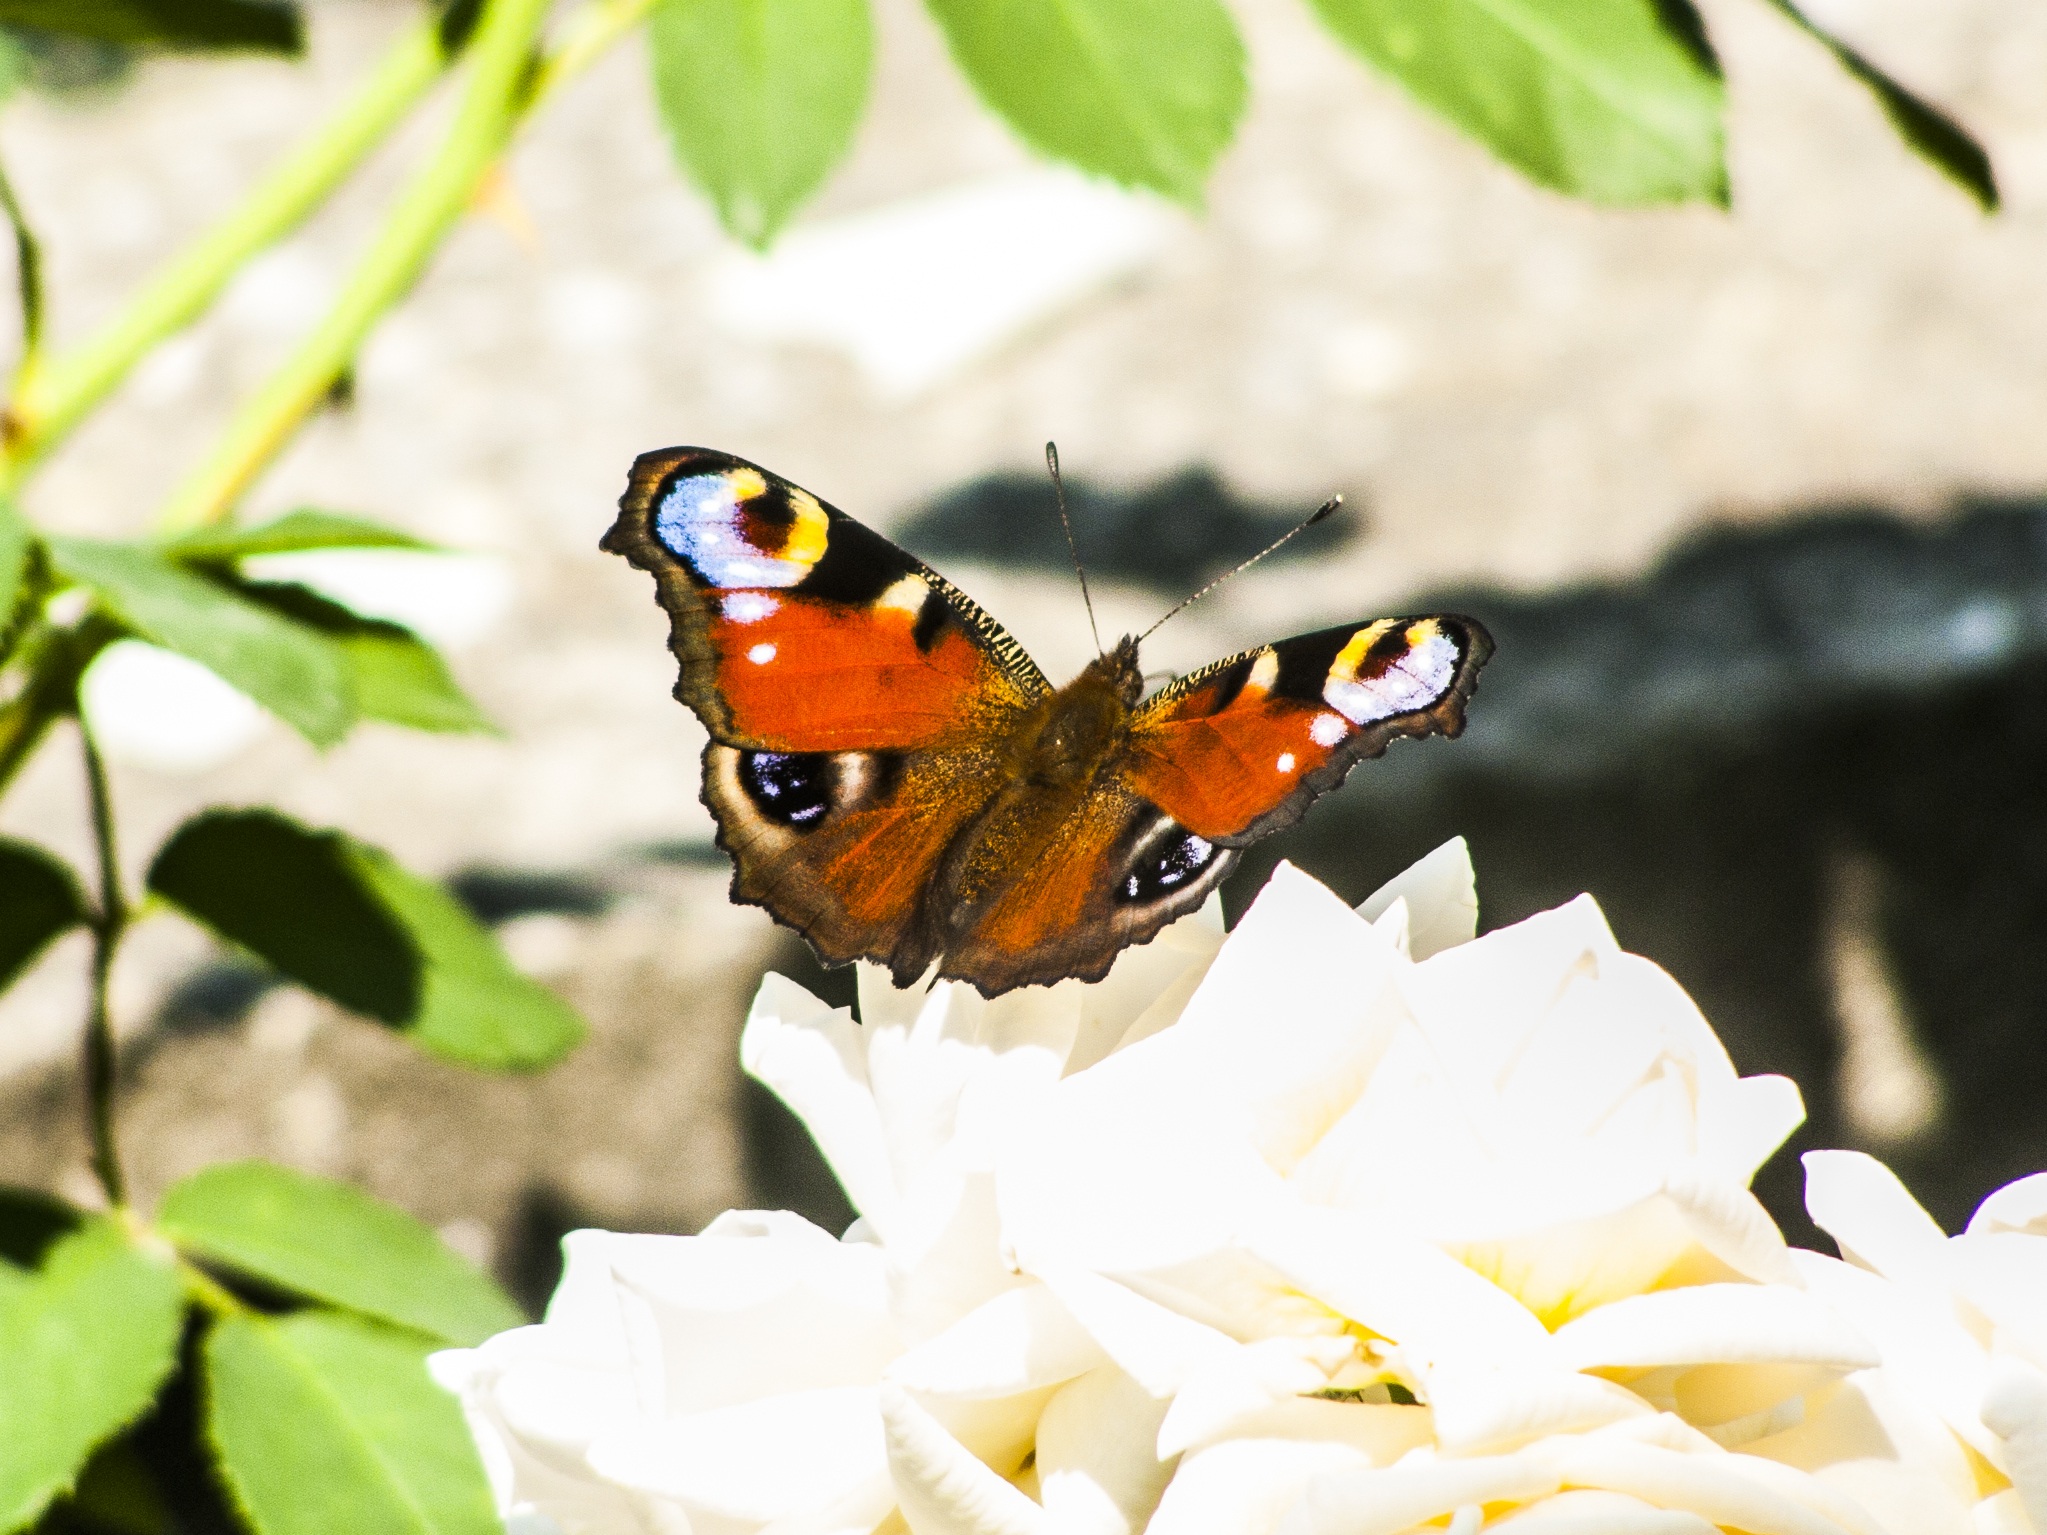
nature, photography, leaf, flower, wildlife, insect, botany, butterfly, flora, fauna, invertebrate, close up, macro photography, moths and butterflies